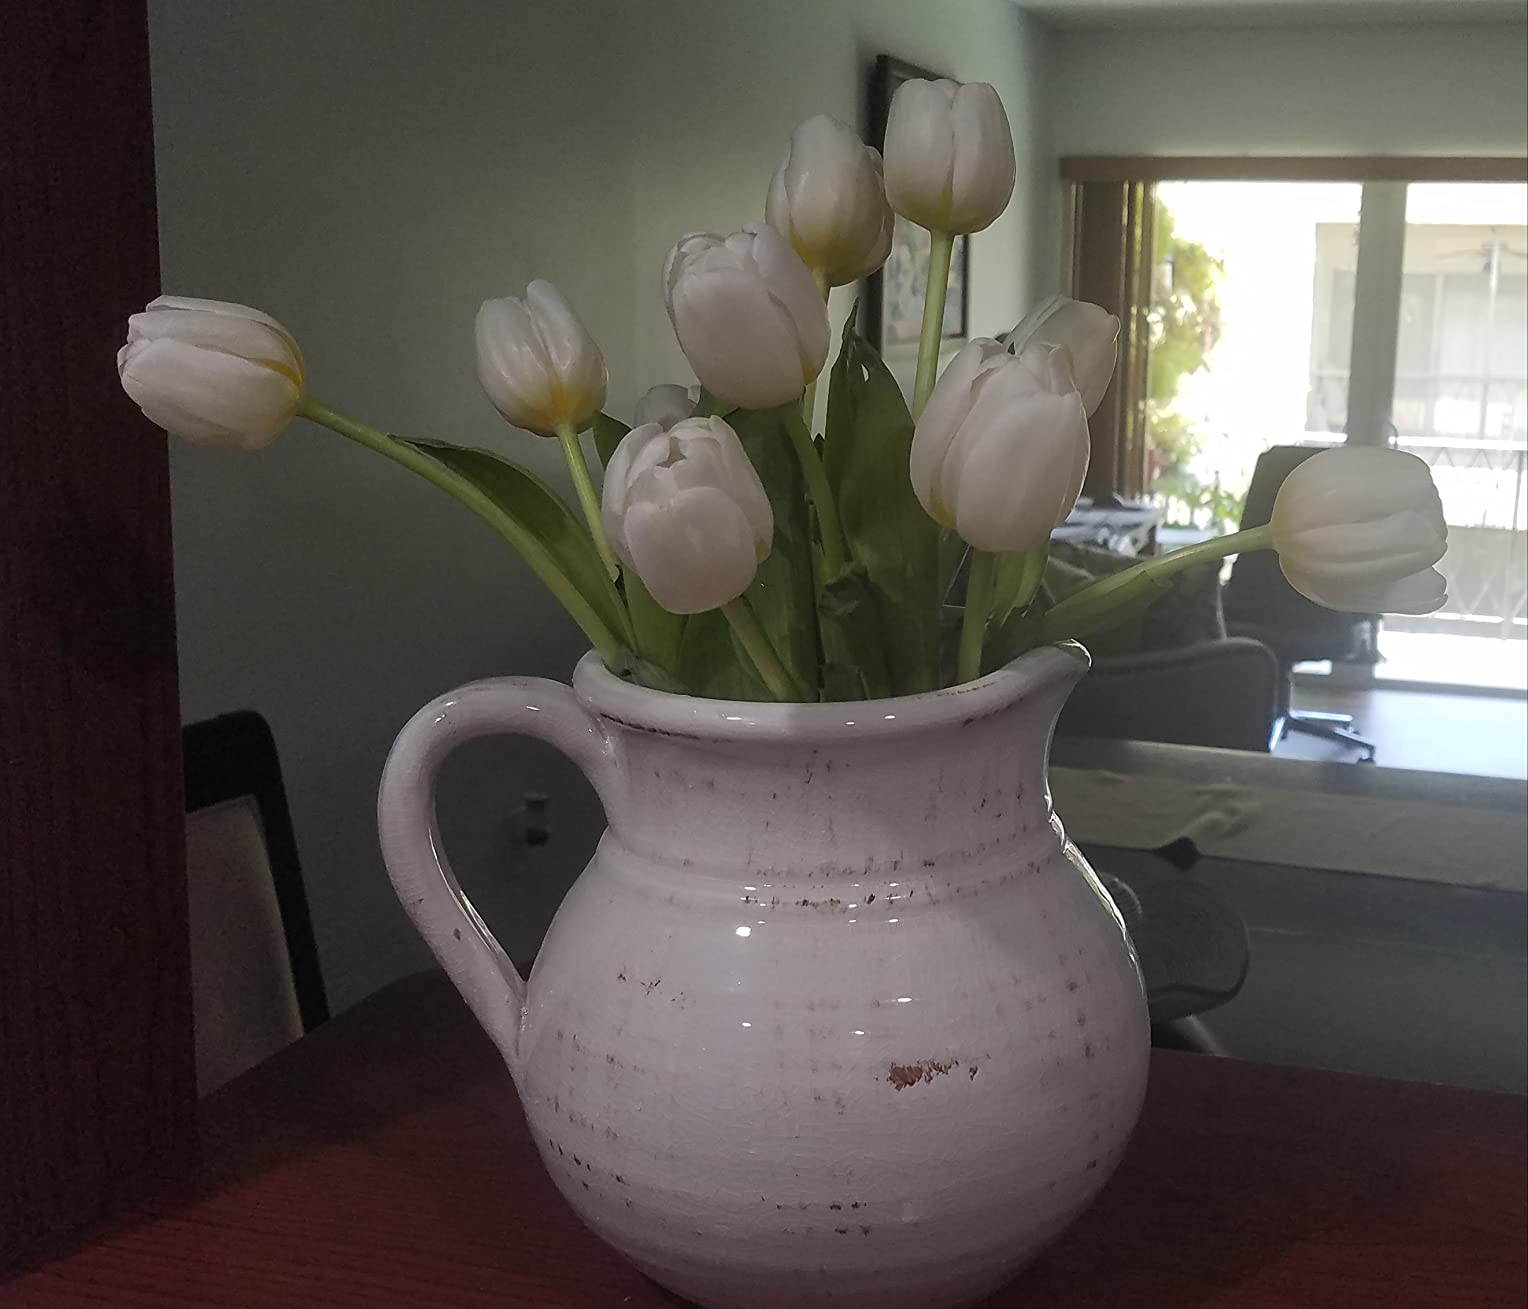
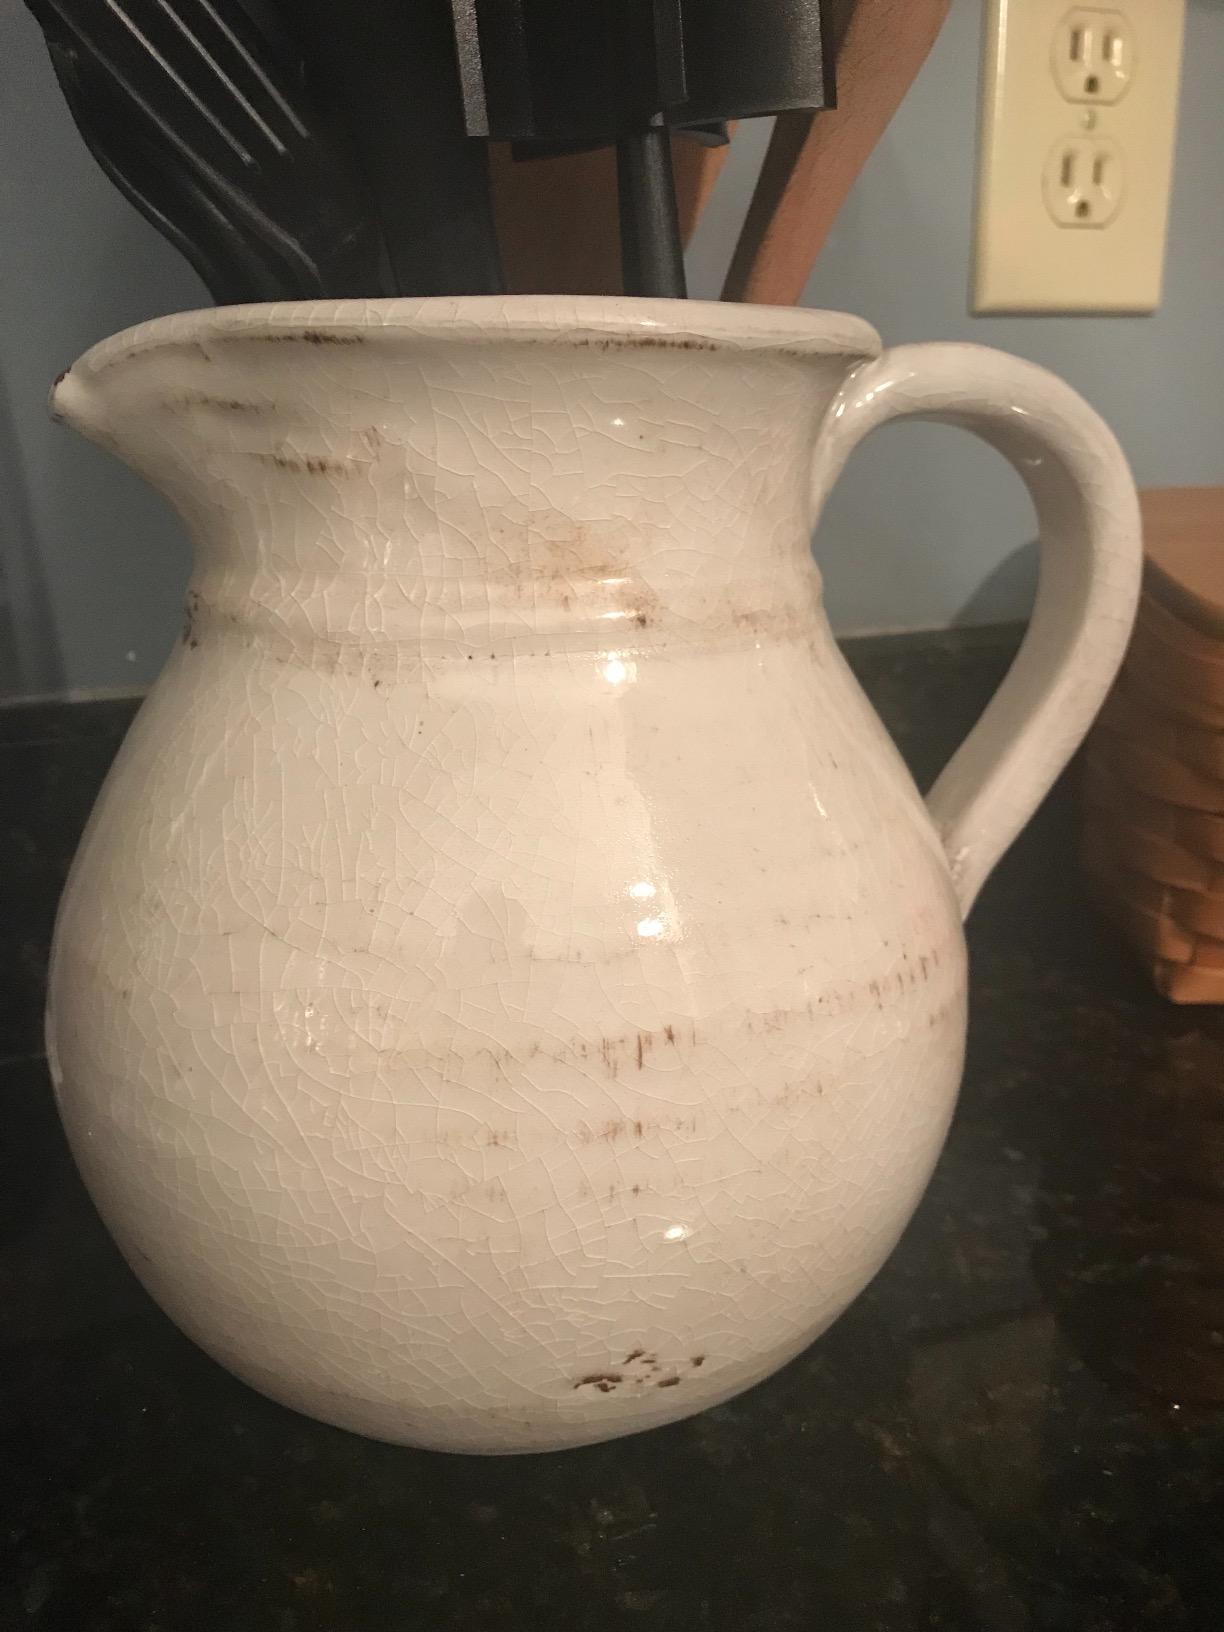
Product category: vase
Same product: yes